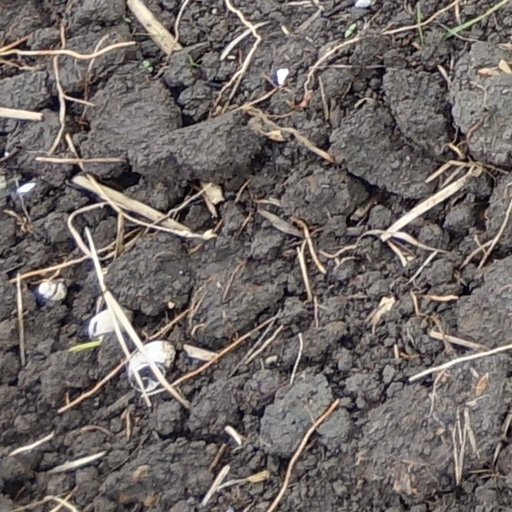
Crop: wheat